Eugénie Sandler P.I.

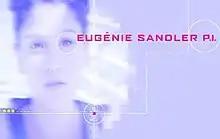
Intertitle

Eugénie Sandler P.I. is a 13-part Australian children's series that first aired on ABC1 in 2000. The series stars Xaris Miller as the title character.